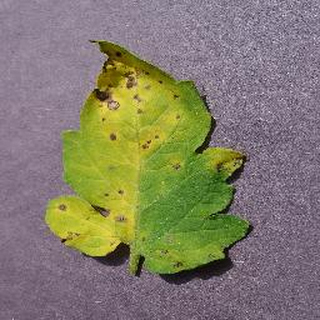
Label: tomato_septoria_leaf_spot